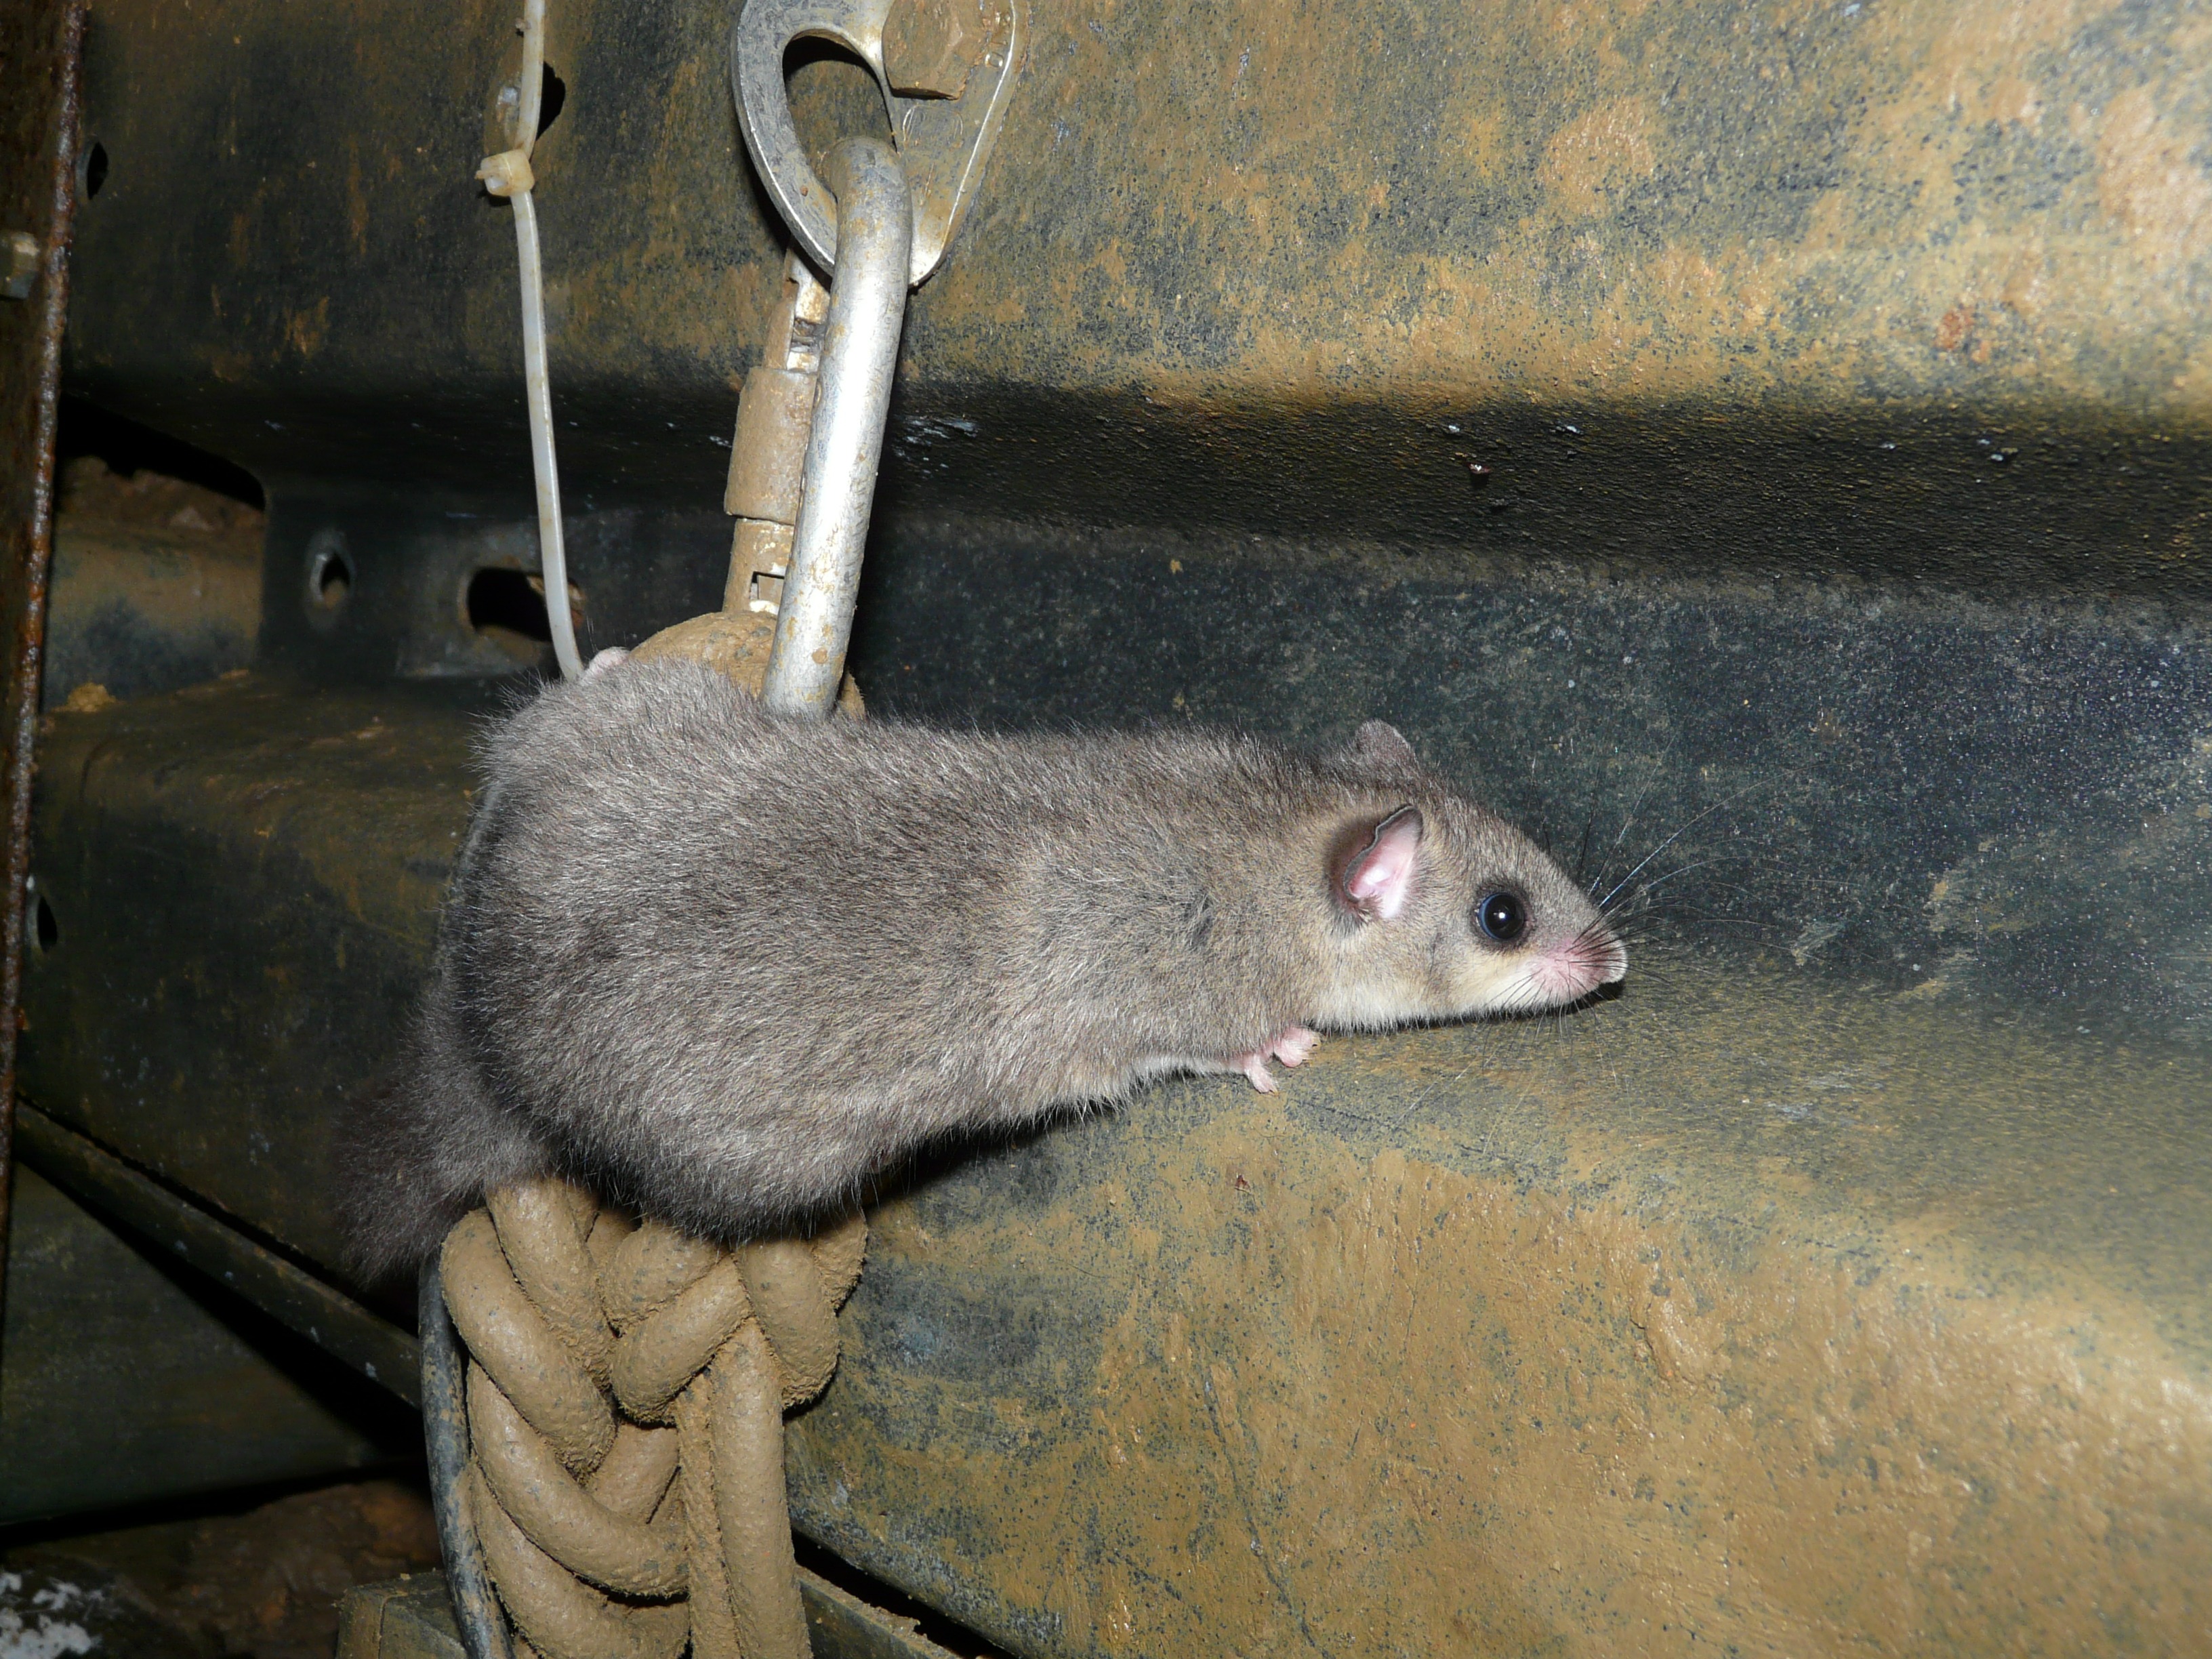
mouse, animal, cute, wildlife, fur, mammal, rodent, possum, fauna, claw, climb, rat, whiskers, vertebrate, nice, keep, pest, nocturnal, marsupial, gerbil, muroidea, muridae, dormouse, brackets set, edible dormouse, similar to mouse, glis glis, gliridae